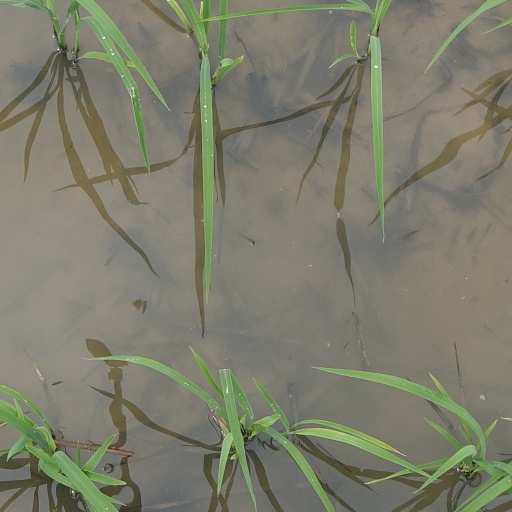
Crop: rice